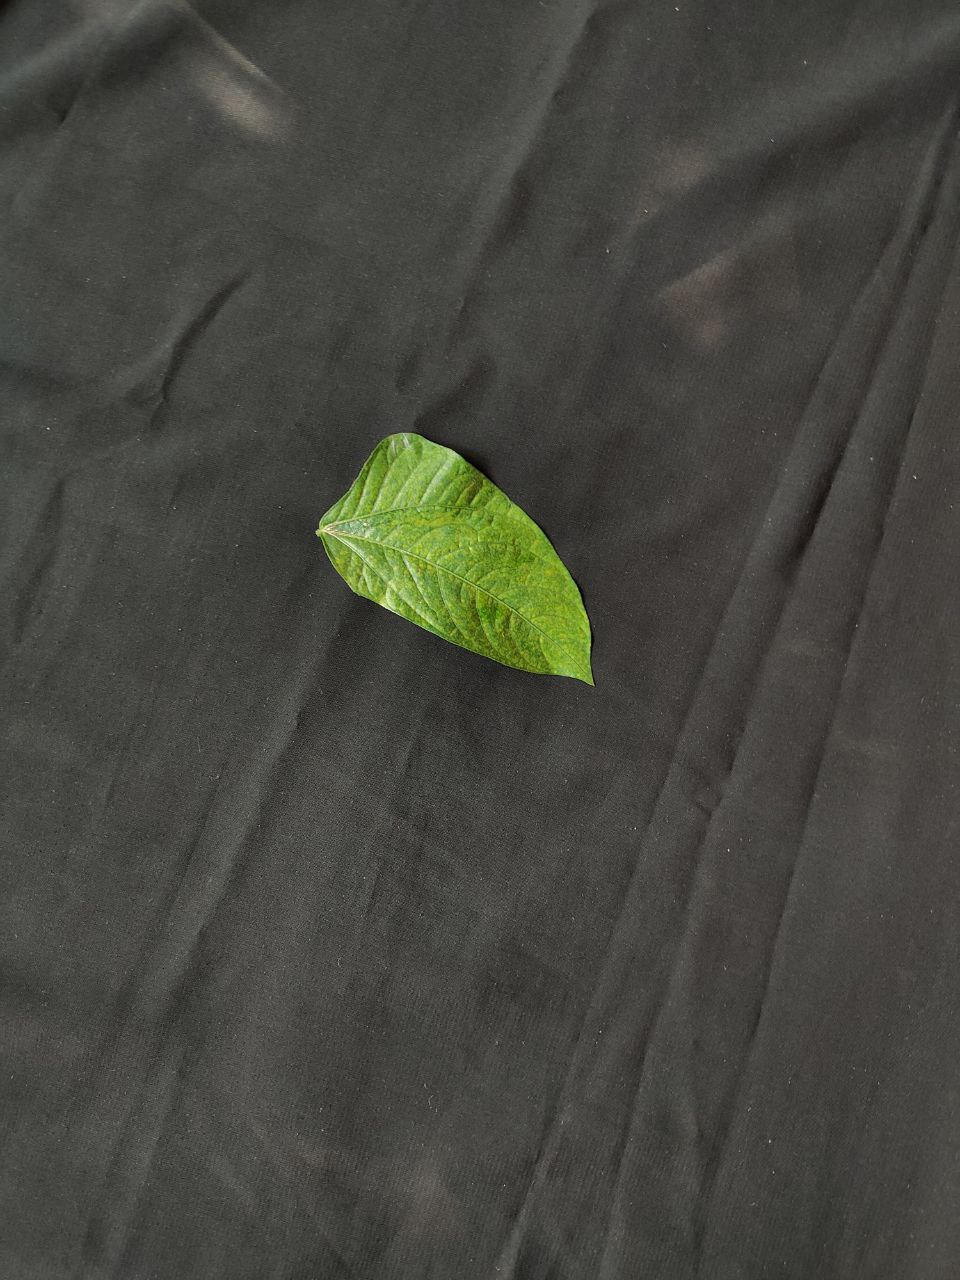
Crop: cowpea
Leaf condition: Mosaic Virus